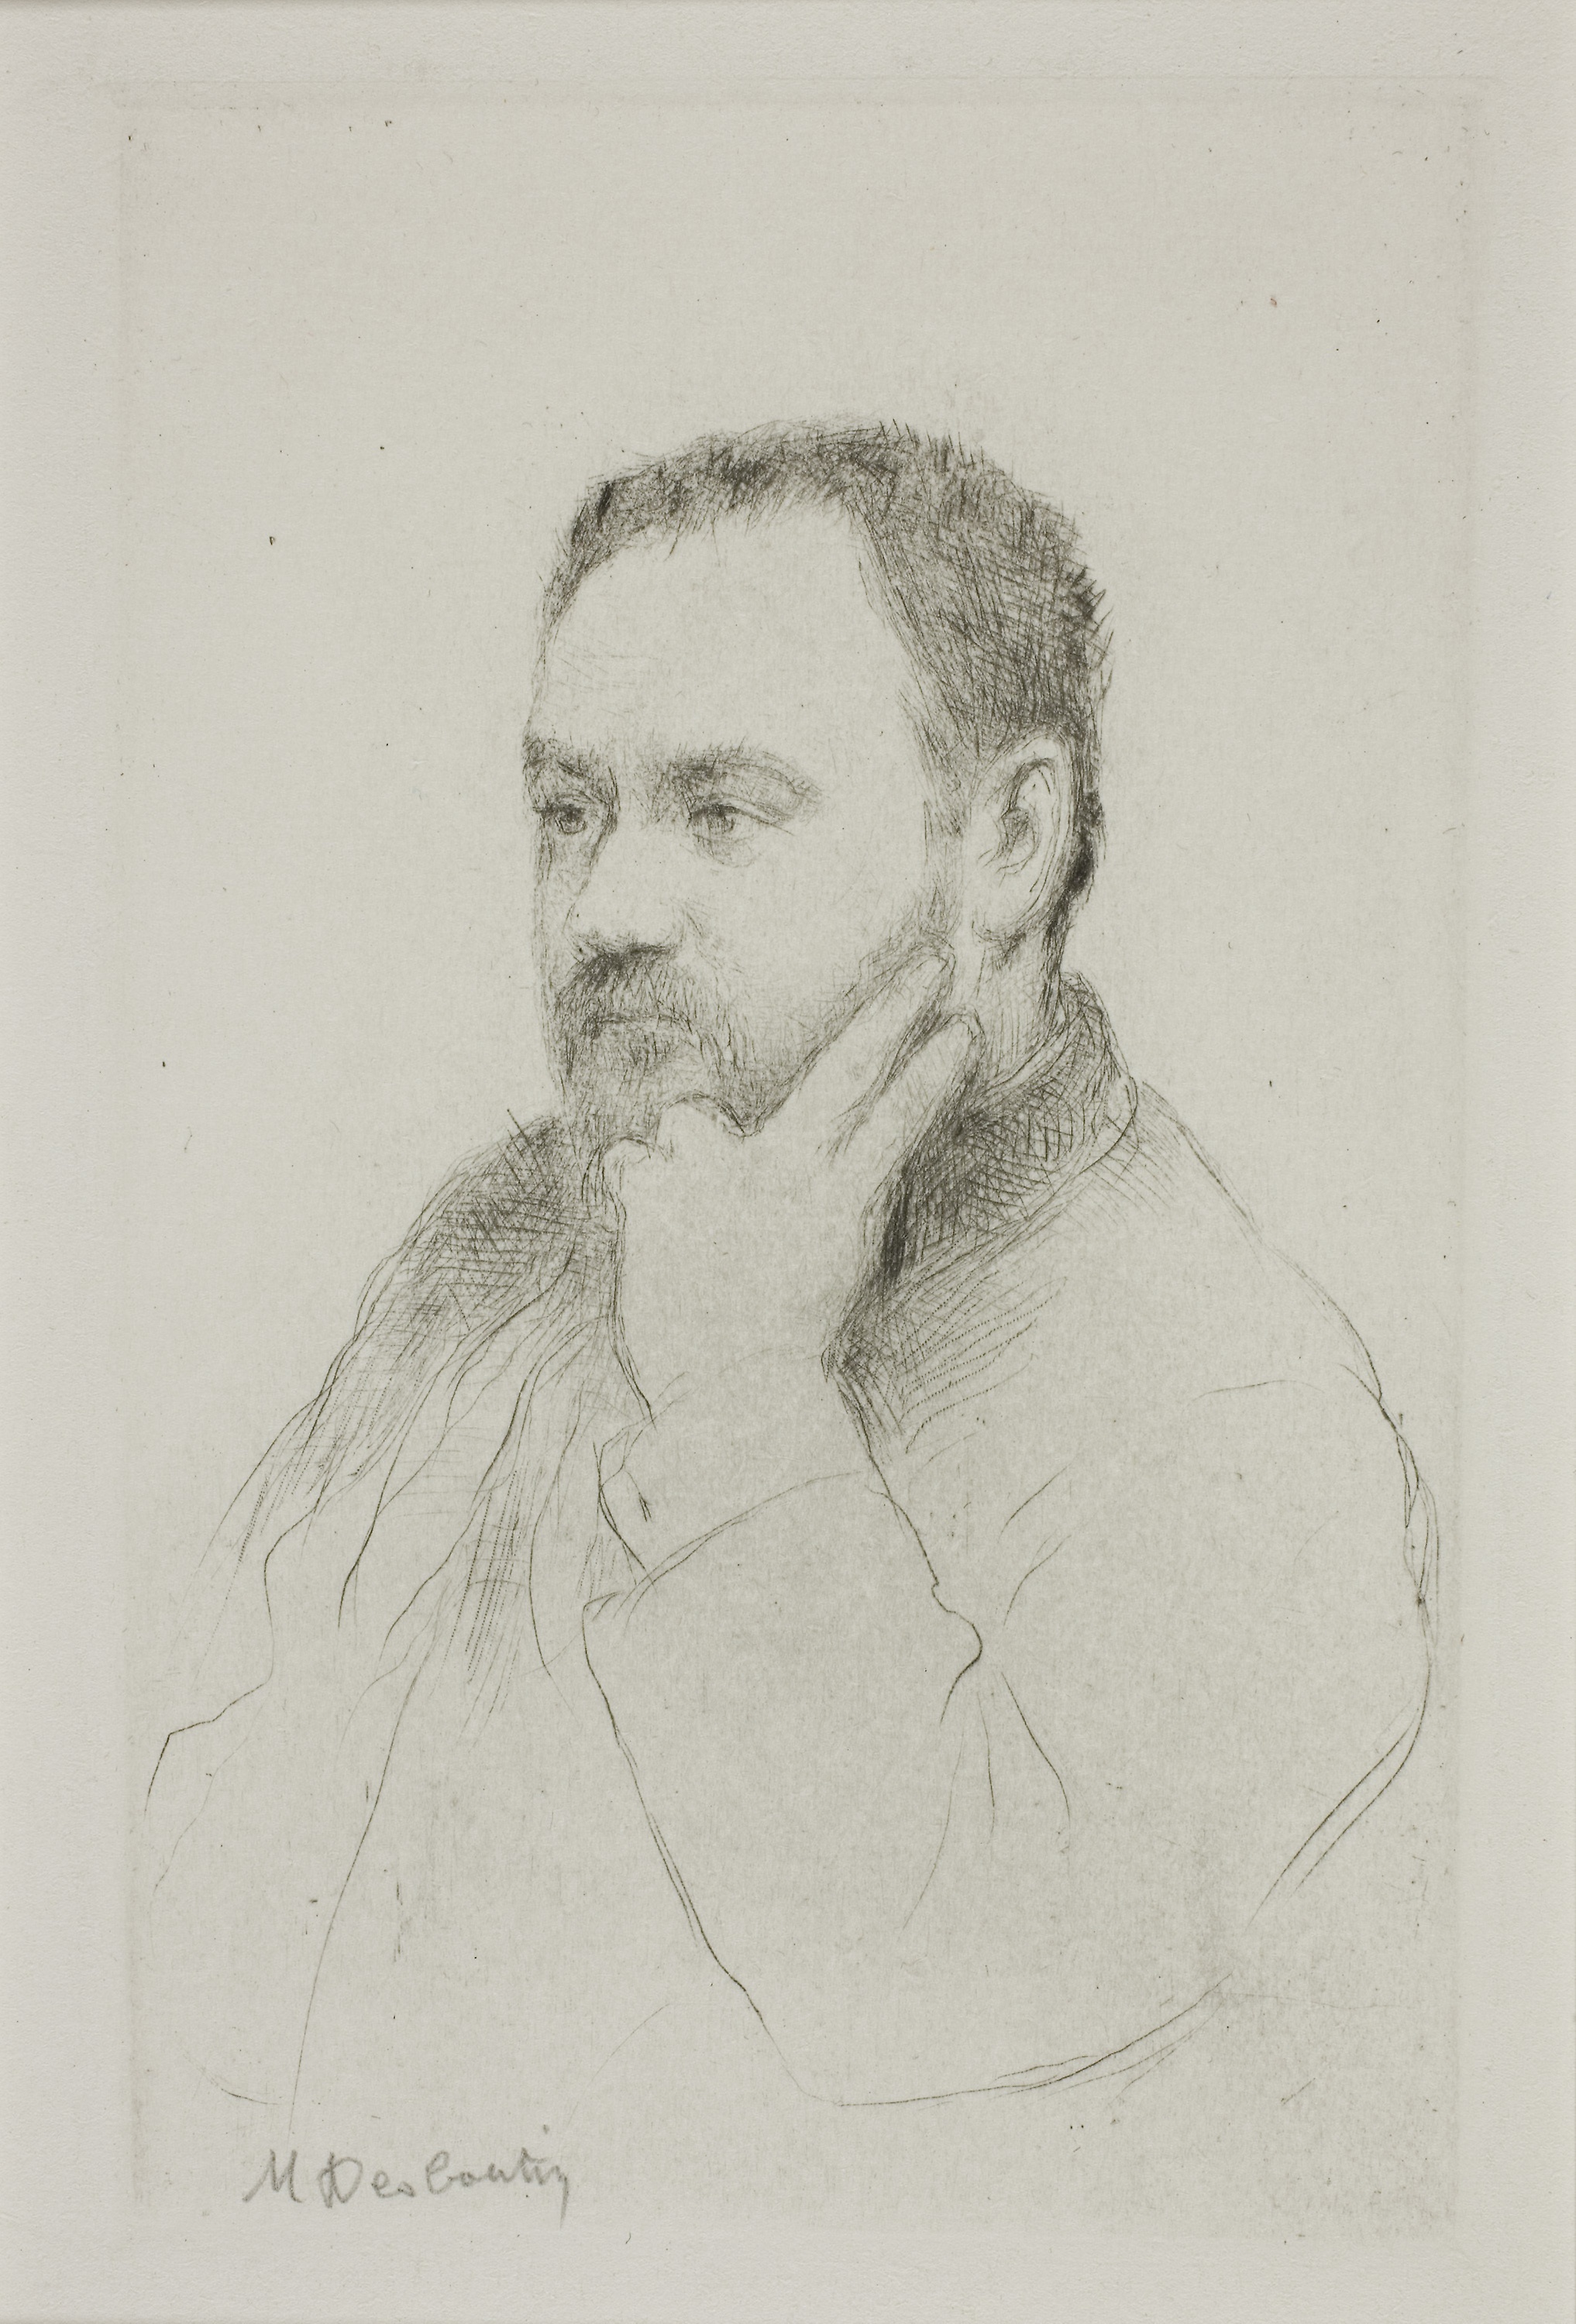
portrait, self portrait, drawing, figure drawing, facial hair, art, sketch, artwork, visual arts, black and white, painting, gentleman